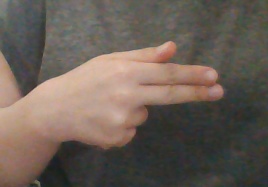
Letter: ghain